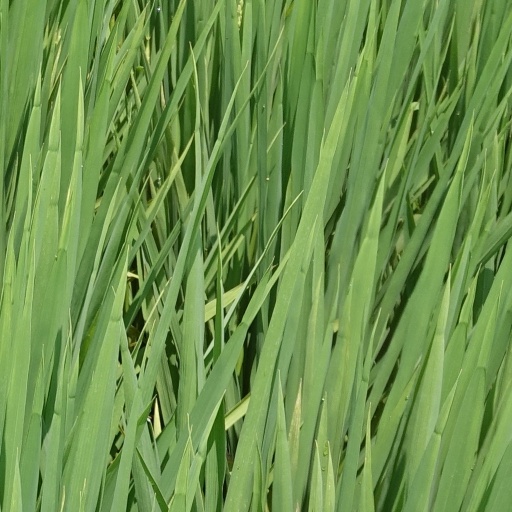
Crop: rice